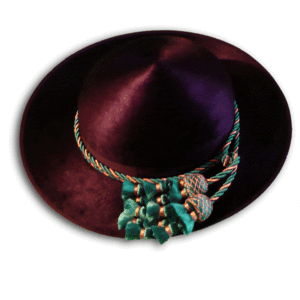
Chapeau romain Italiano: Cappello romano